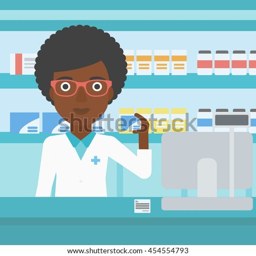
a young female pharmacist standing at the counter and showing a box of pills in the pharmacy .